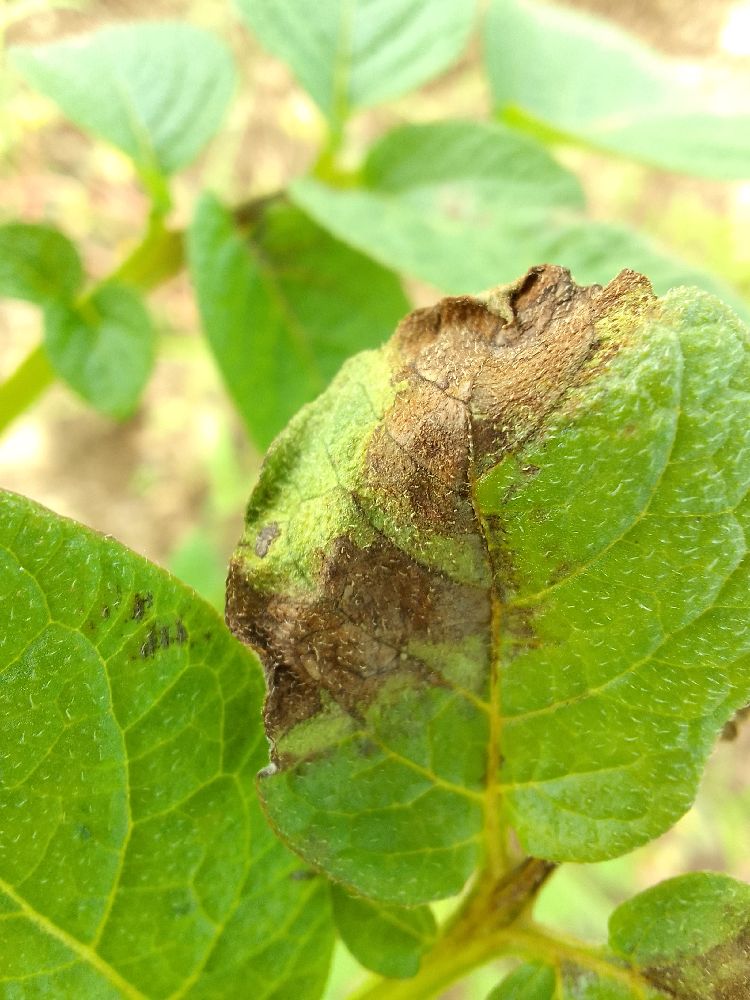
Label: Late blight